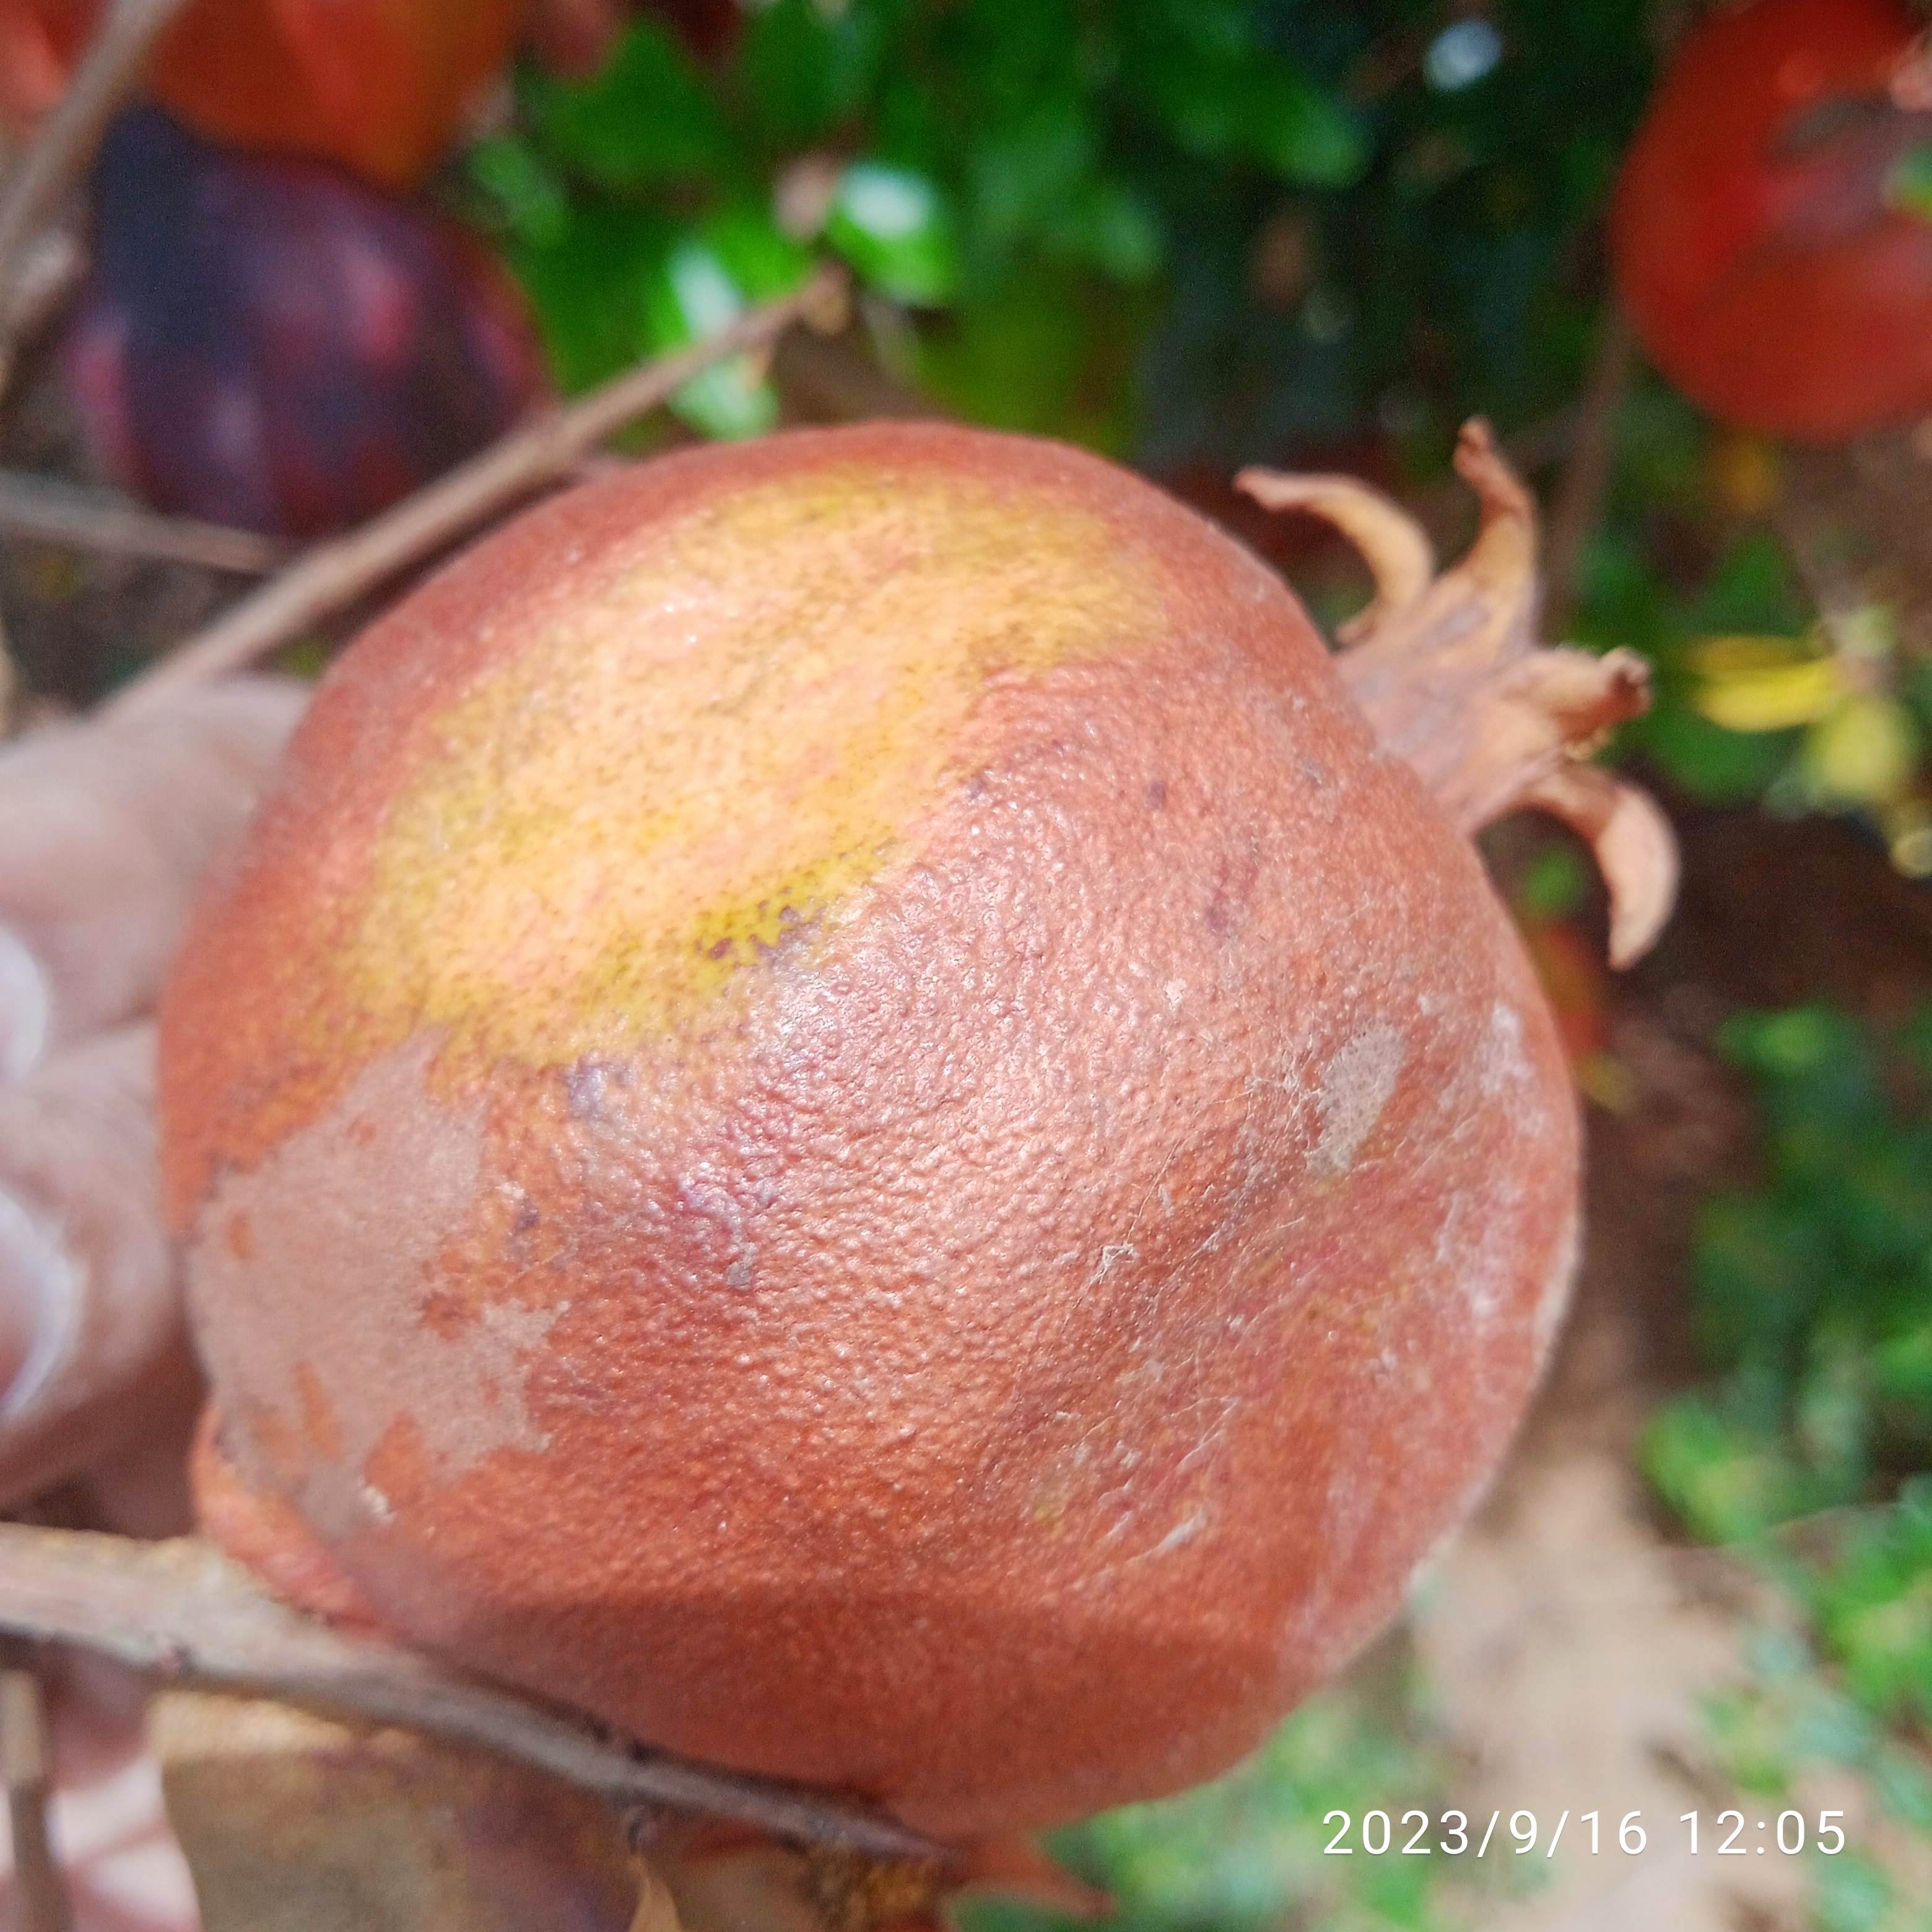
Label: Alternaria